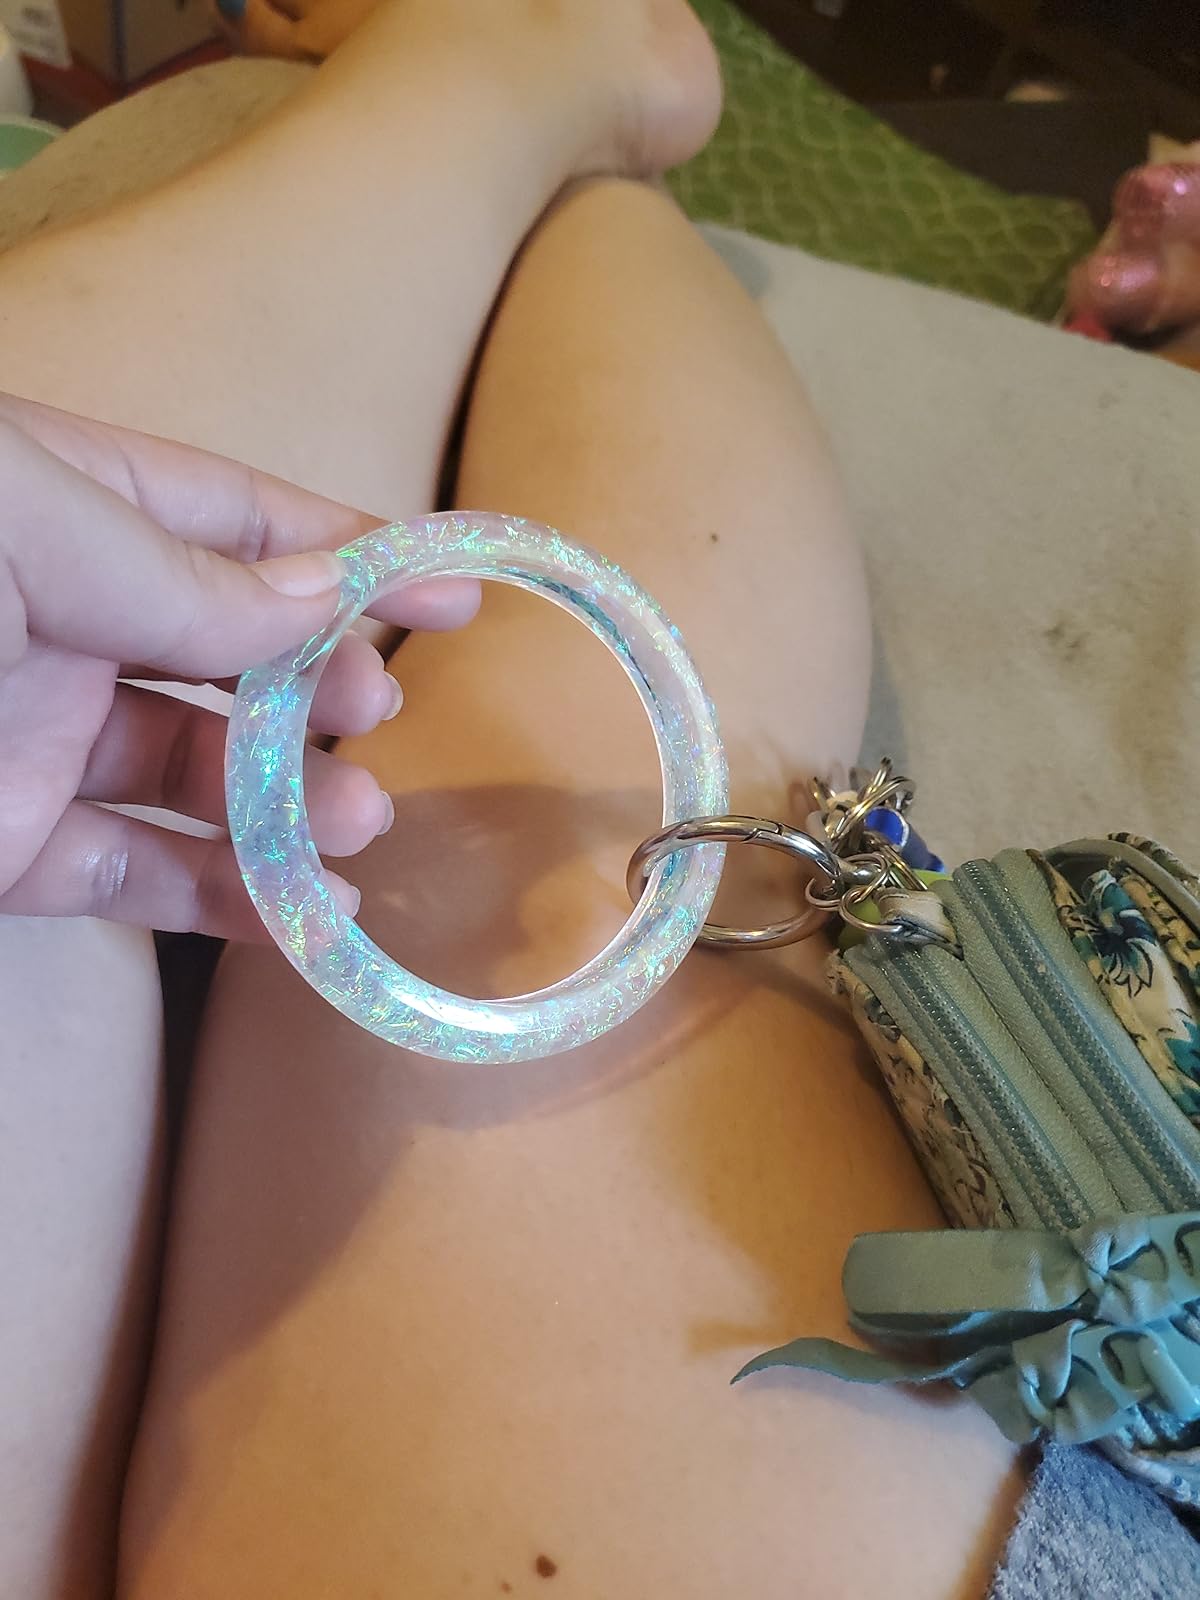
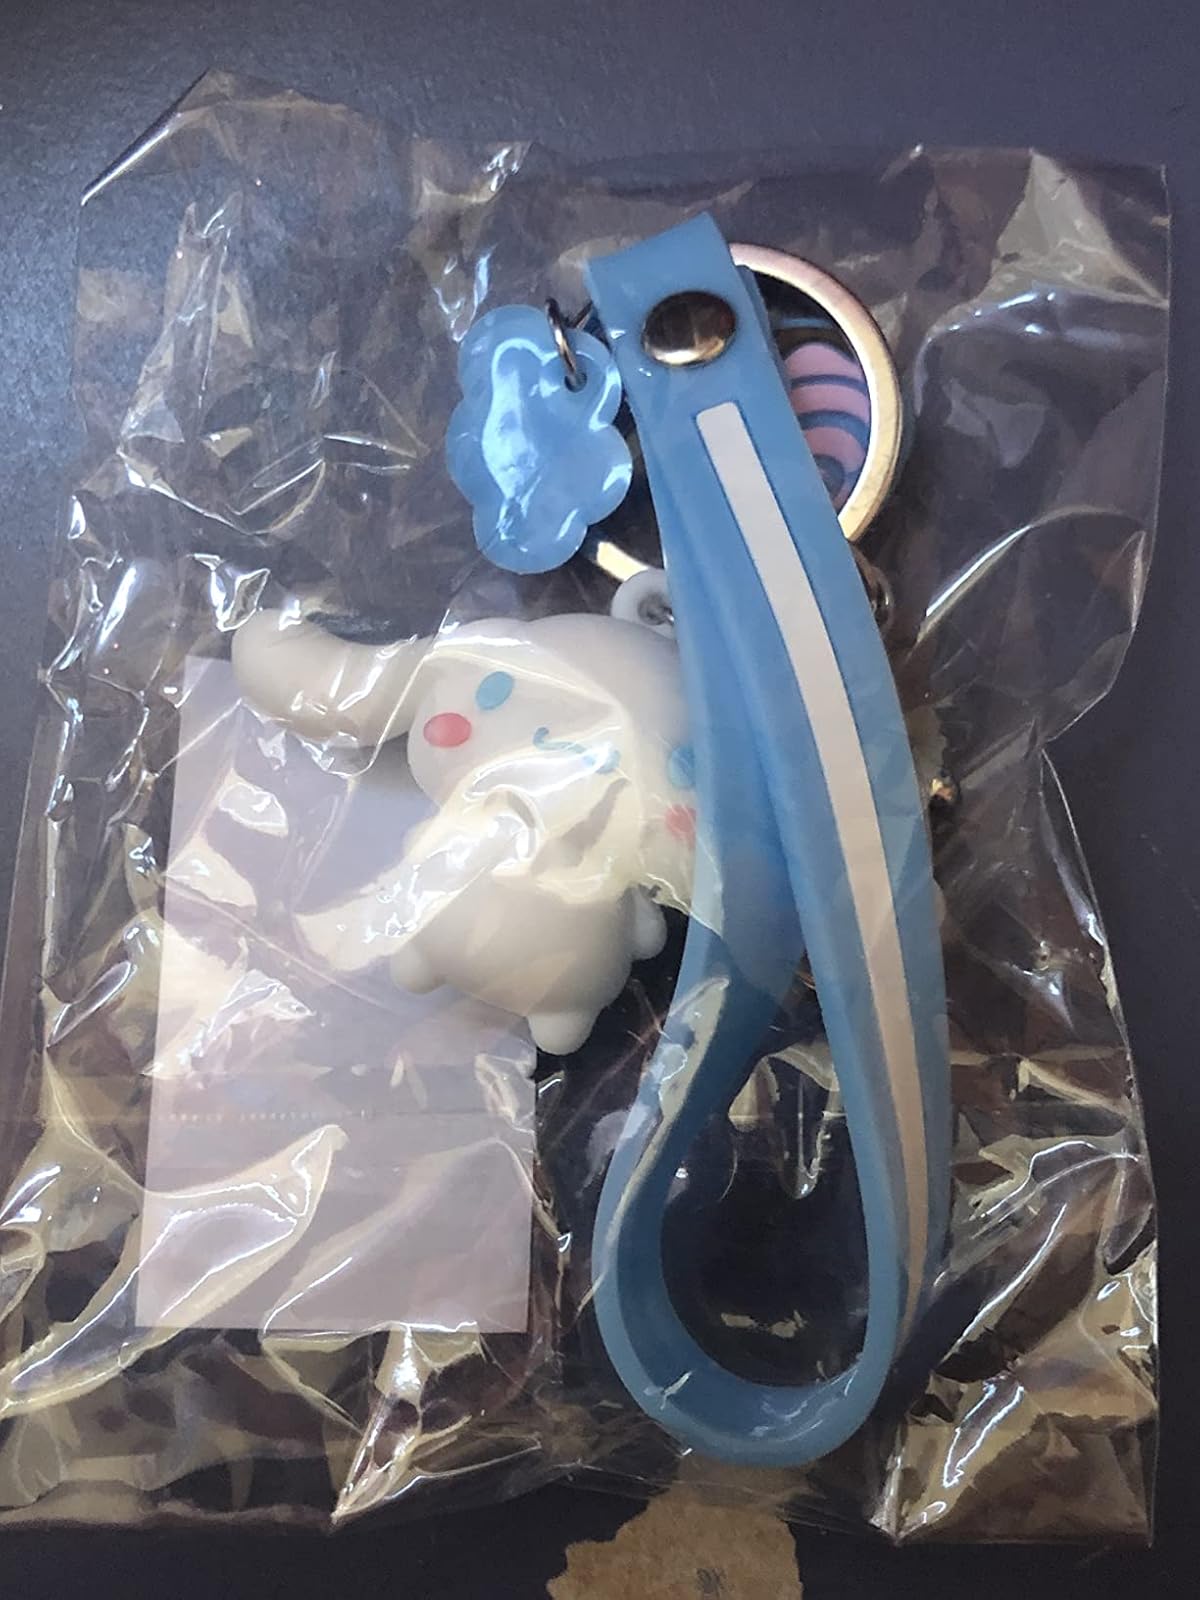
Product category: accessories_keychain
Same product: no